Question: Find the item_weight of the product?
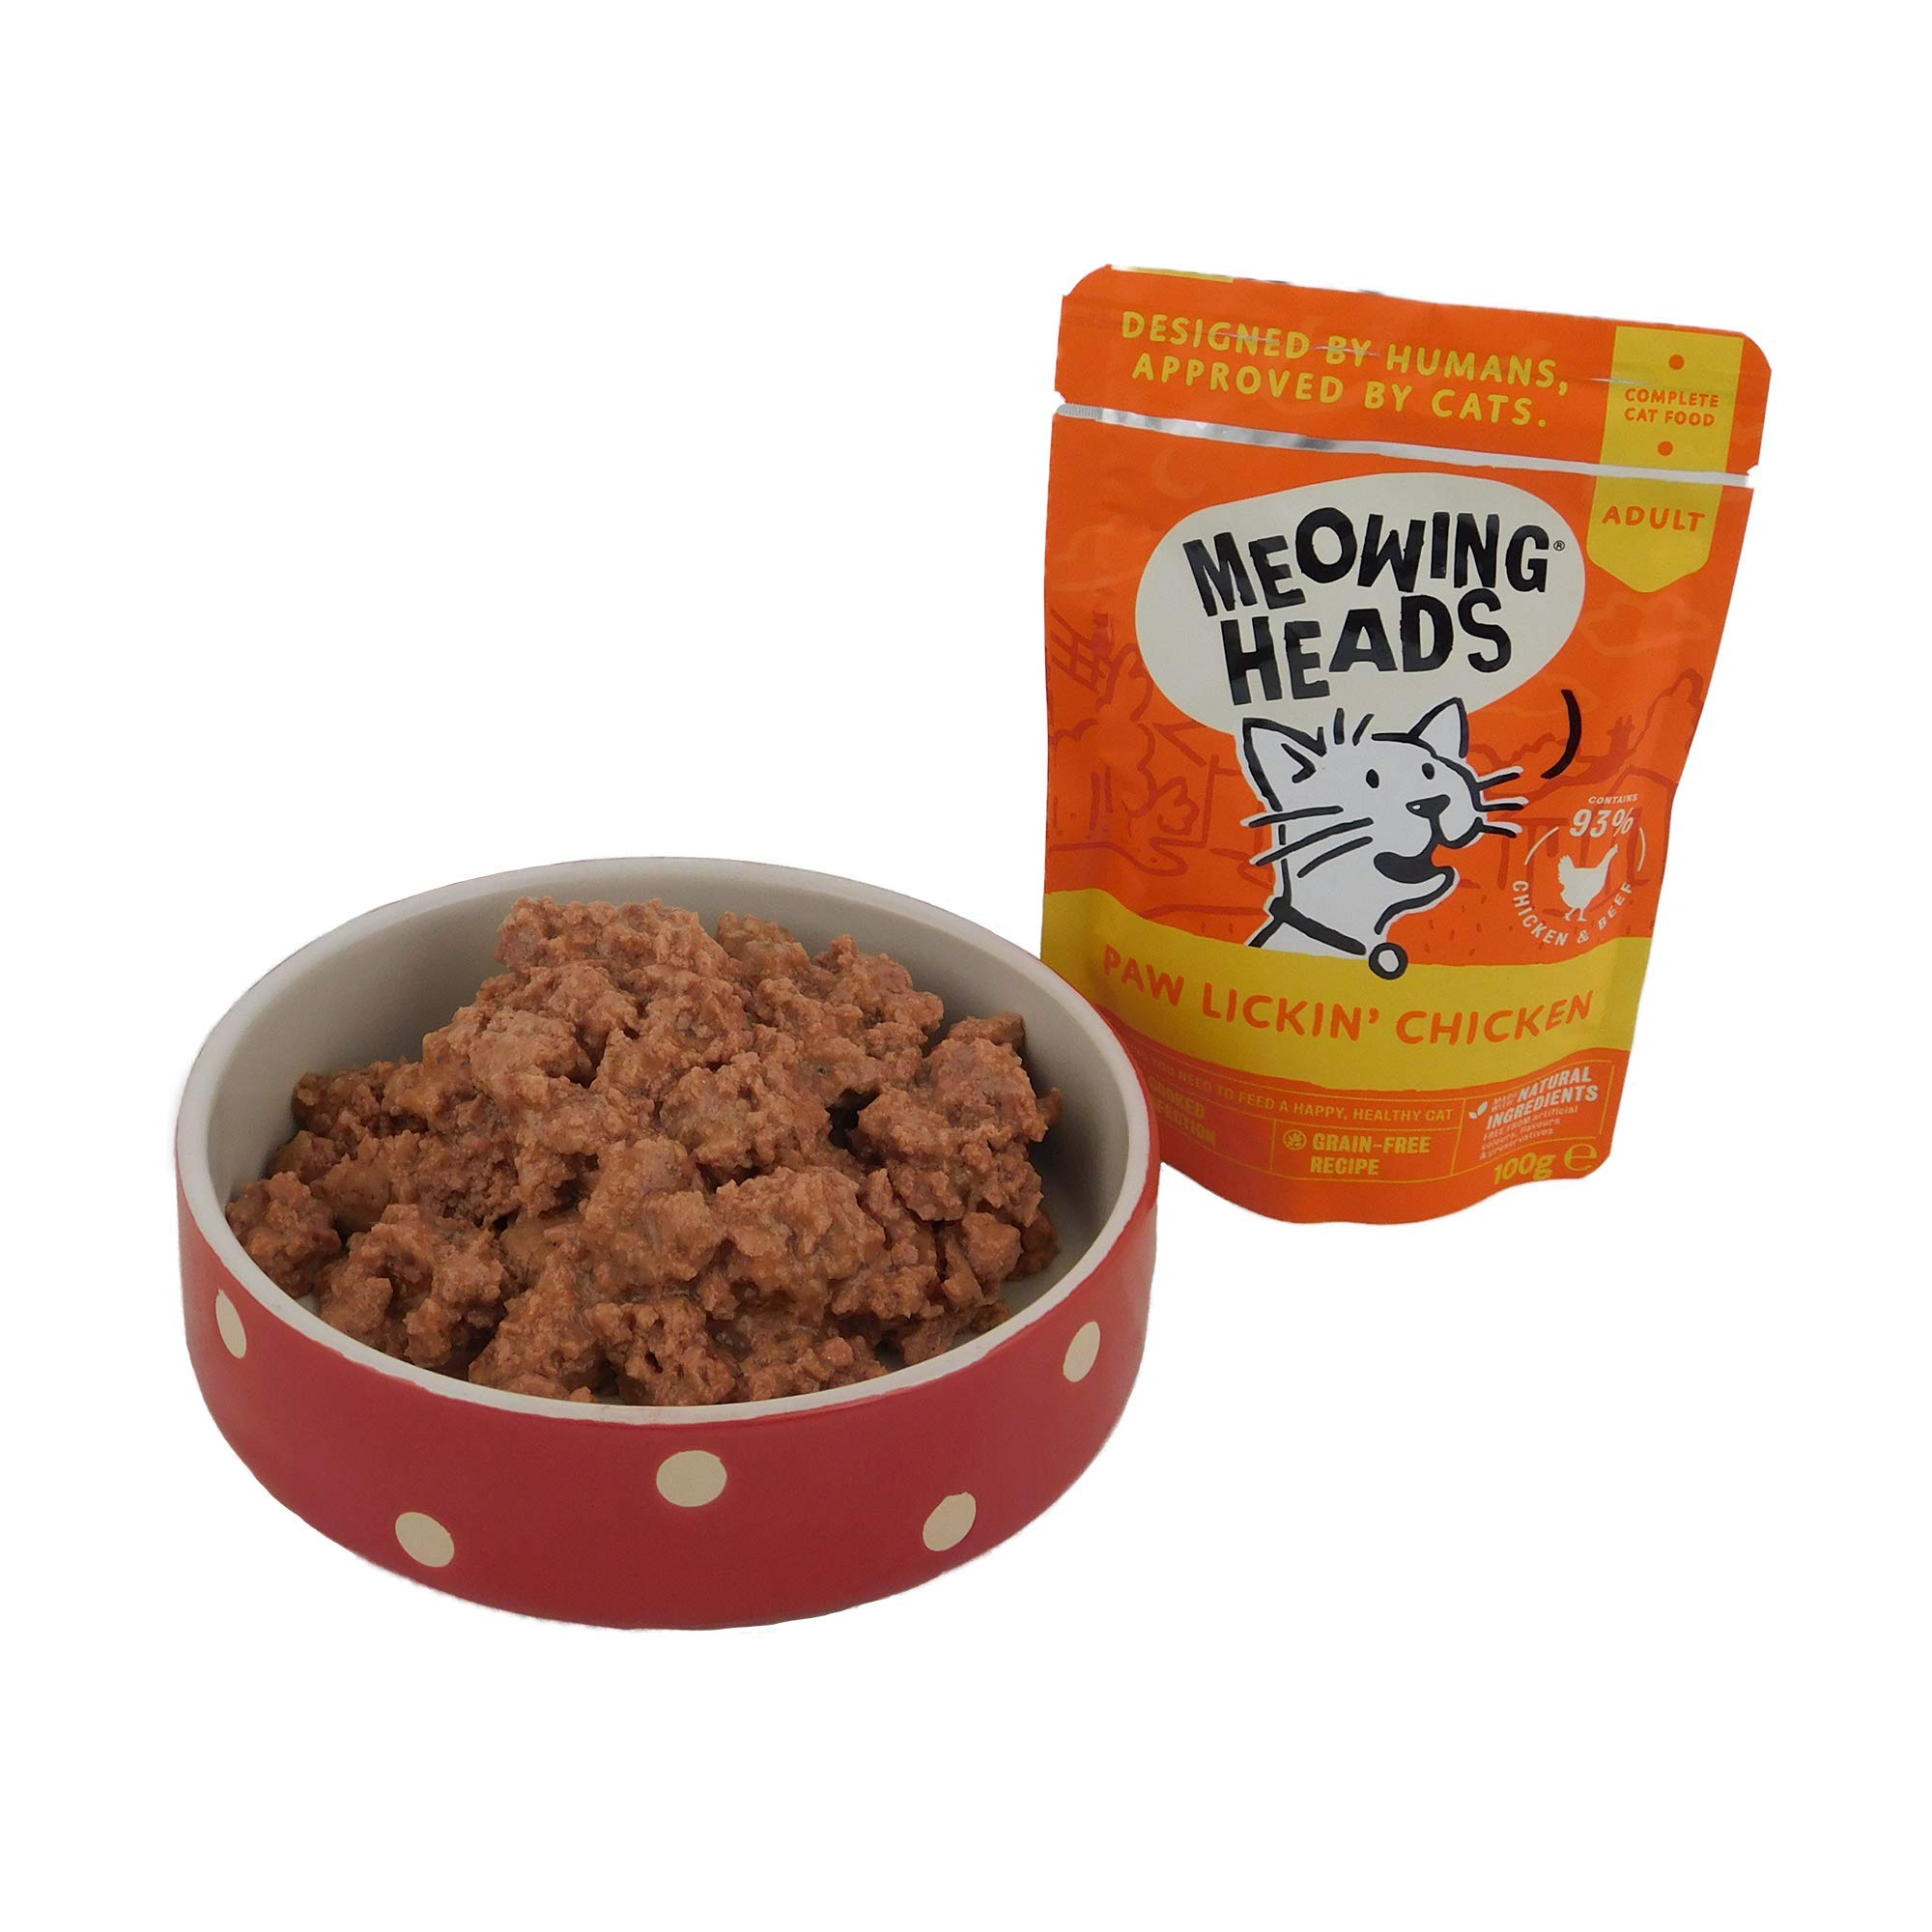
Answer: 100 gram